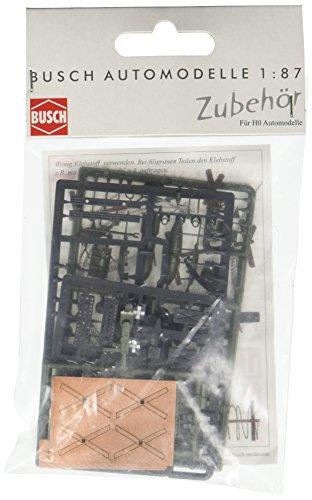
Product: Busch 49957 Accessory Set Military HO Scale Vehicle
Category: Toys & Games | Hobbies | Trains & Accessories | Accessories | Vehicles, Boats & Airplanes
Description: Military 49957.
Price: $14.35